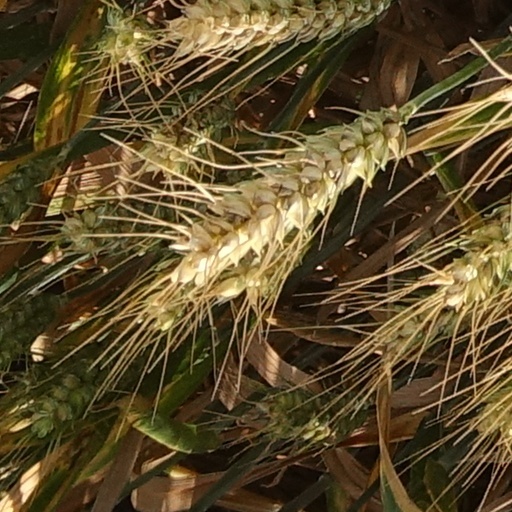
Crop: wheat